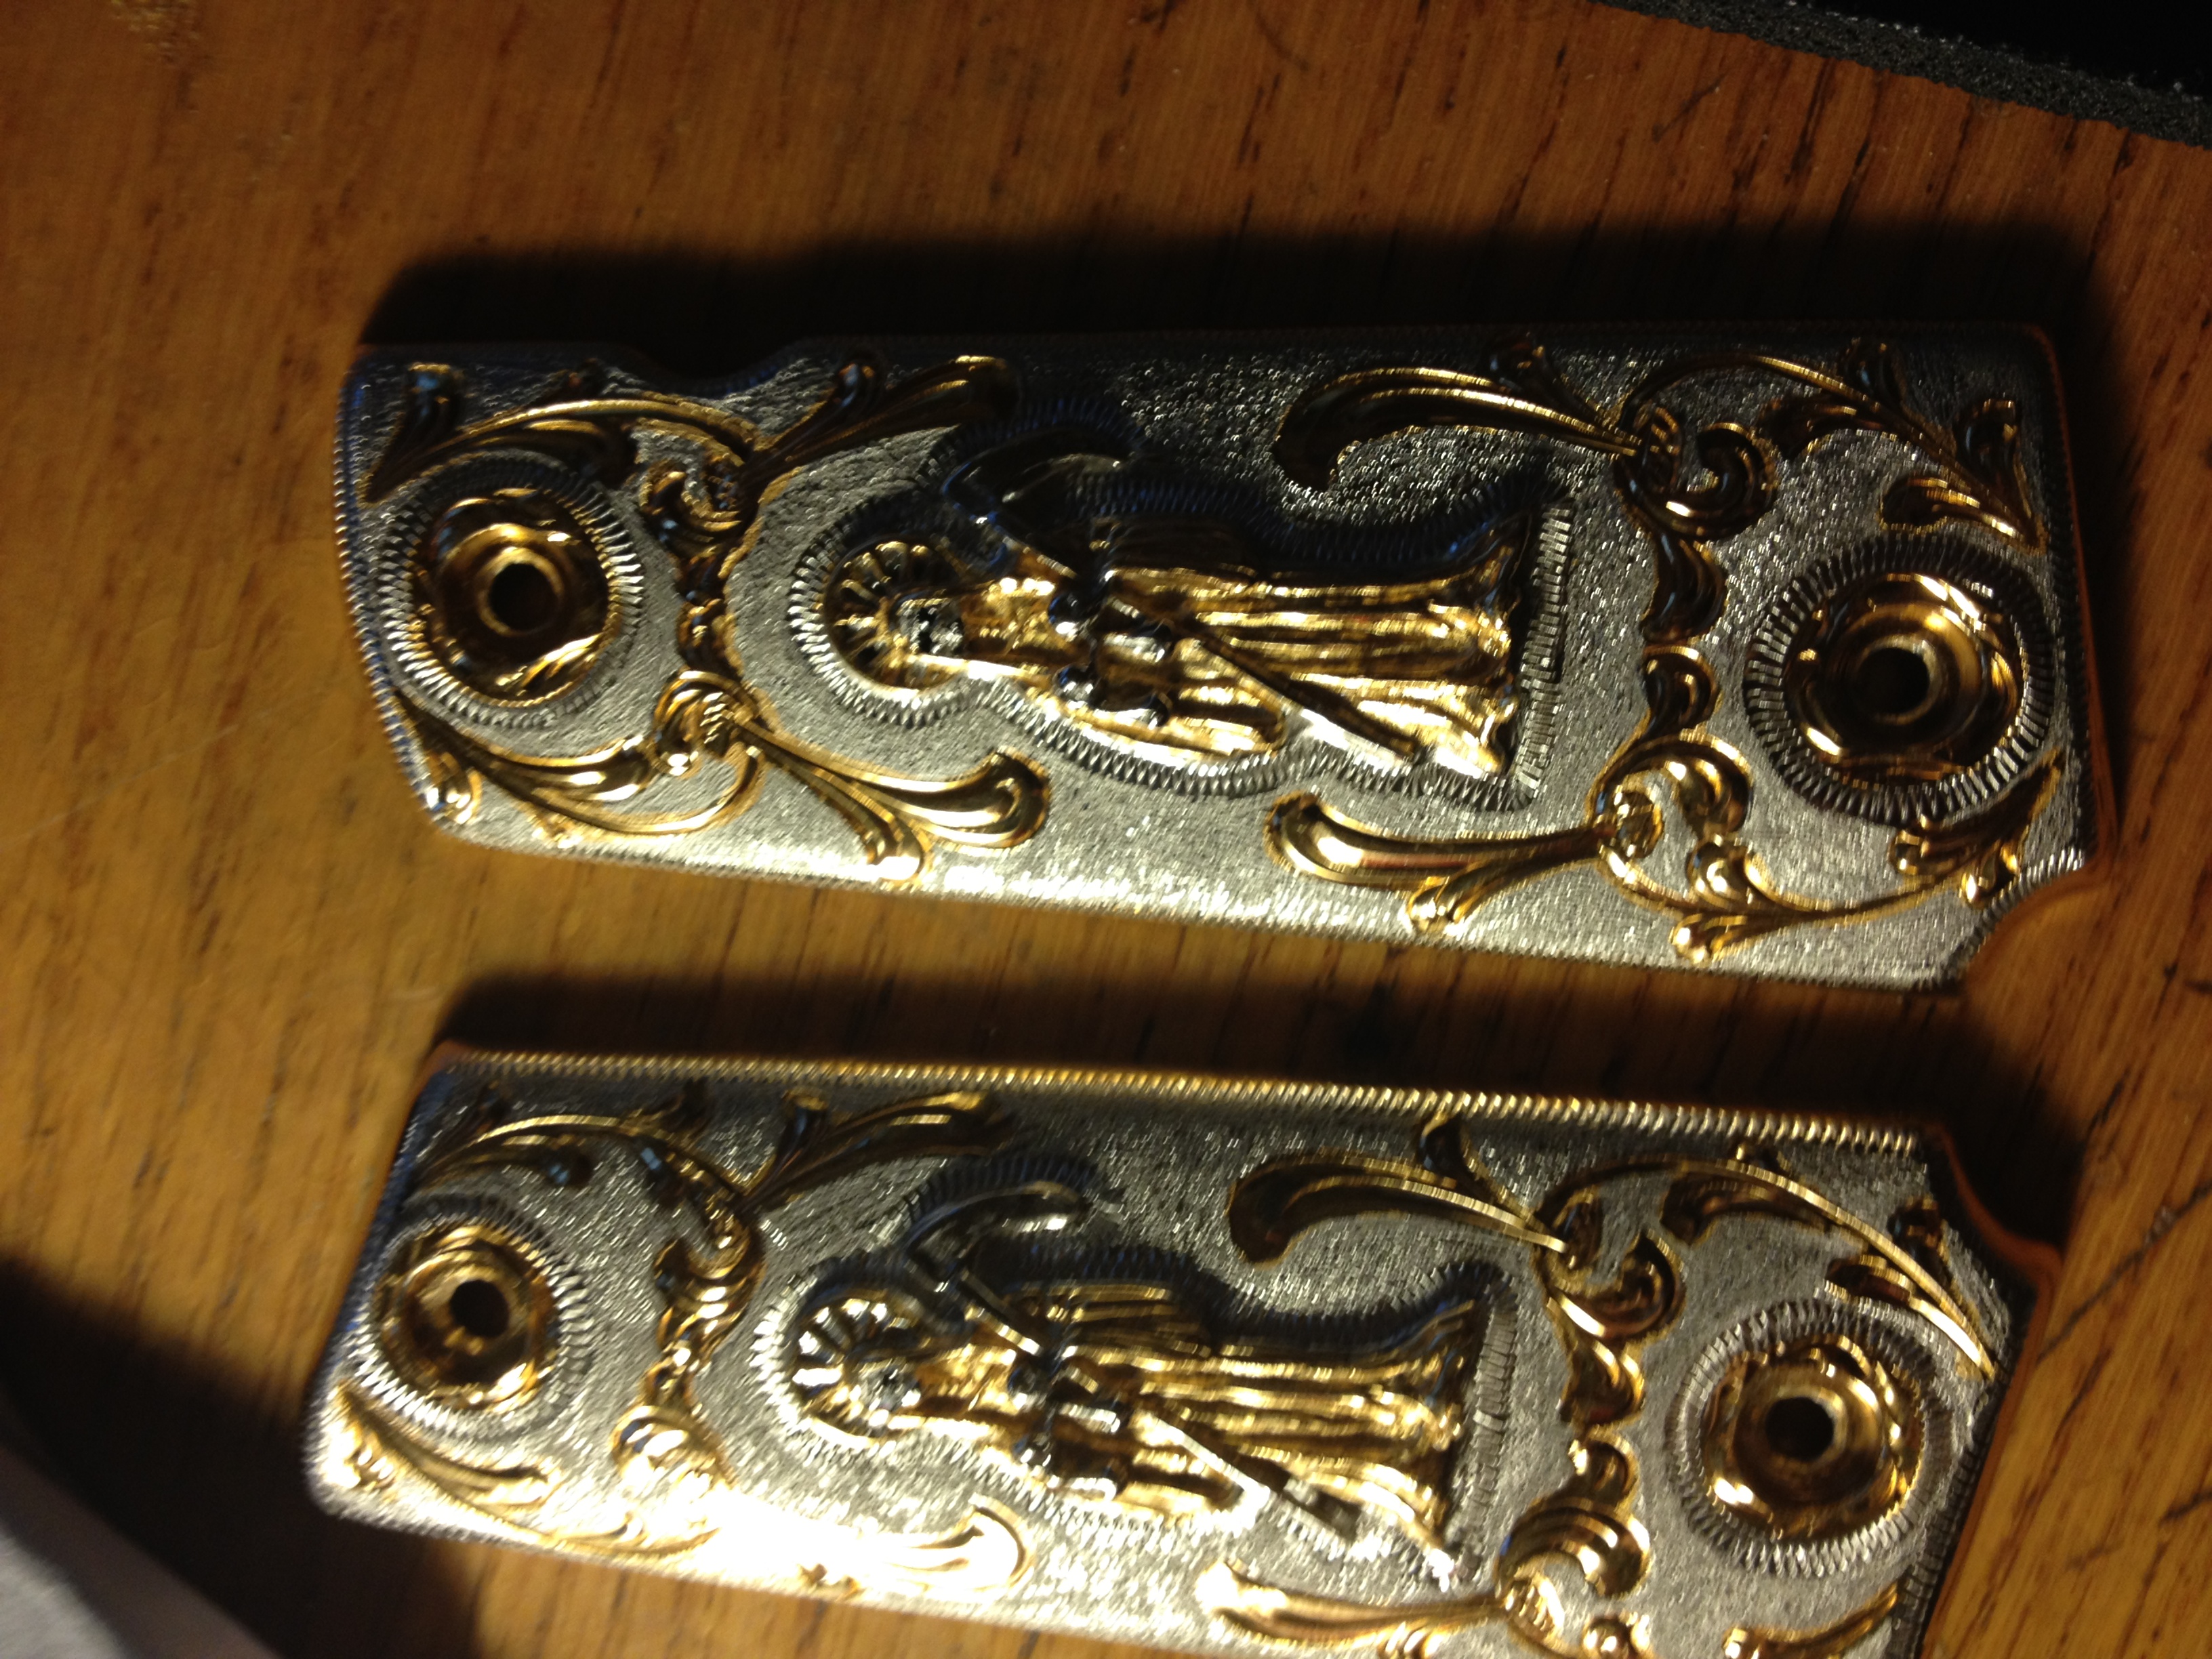
metal, material, jewellery, silver, carving, fashion accessory